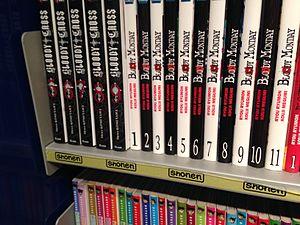
Rayonnage de manga Shōnen à Paris en 2014
En Occident, le mot shōnen est utilisé pour désigner une ligne éditoriale et un type de manga. La cible éditoriale du shōnen est à l'origine constituée principalement de jeunes adolescents de sexe masculin, entre 8 et 18 ans. Contrairement au shōjo manga qui se veut être une ligne éditoriale pour les jeunes filles.